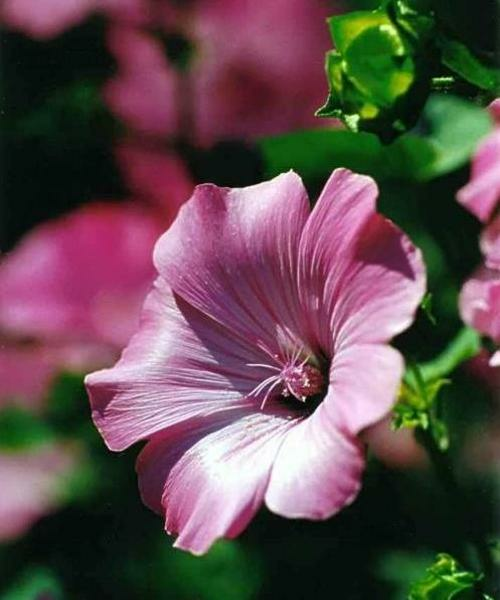
Flower: tree mallow